Lånkebanen

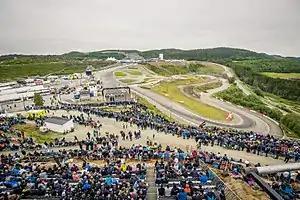

The Lånkebanen venue was devised during the 1980s. At the time of its planning there were no road racing circuits in the vicinity of Trondheim. Lånkebanen is also located near the National Driving Teacher School and SINTEF, allowing the track to be used for driving teacher training and for research.